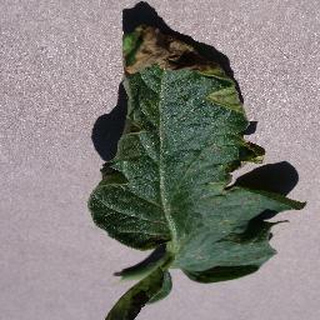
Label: tomato_septoria_leaf_spot